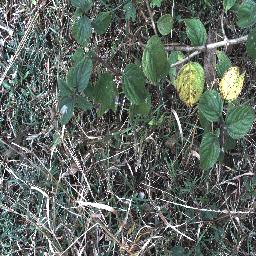
Label: lantana